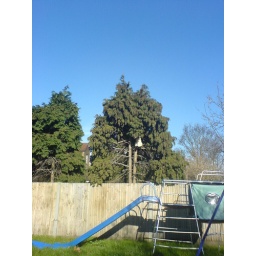
Big cat in tree